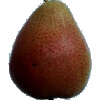
Label: pear_forelle